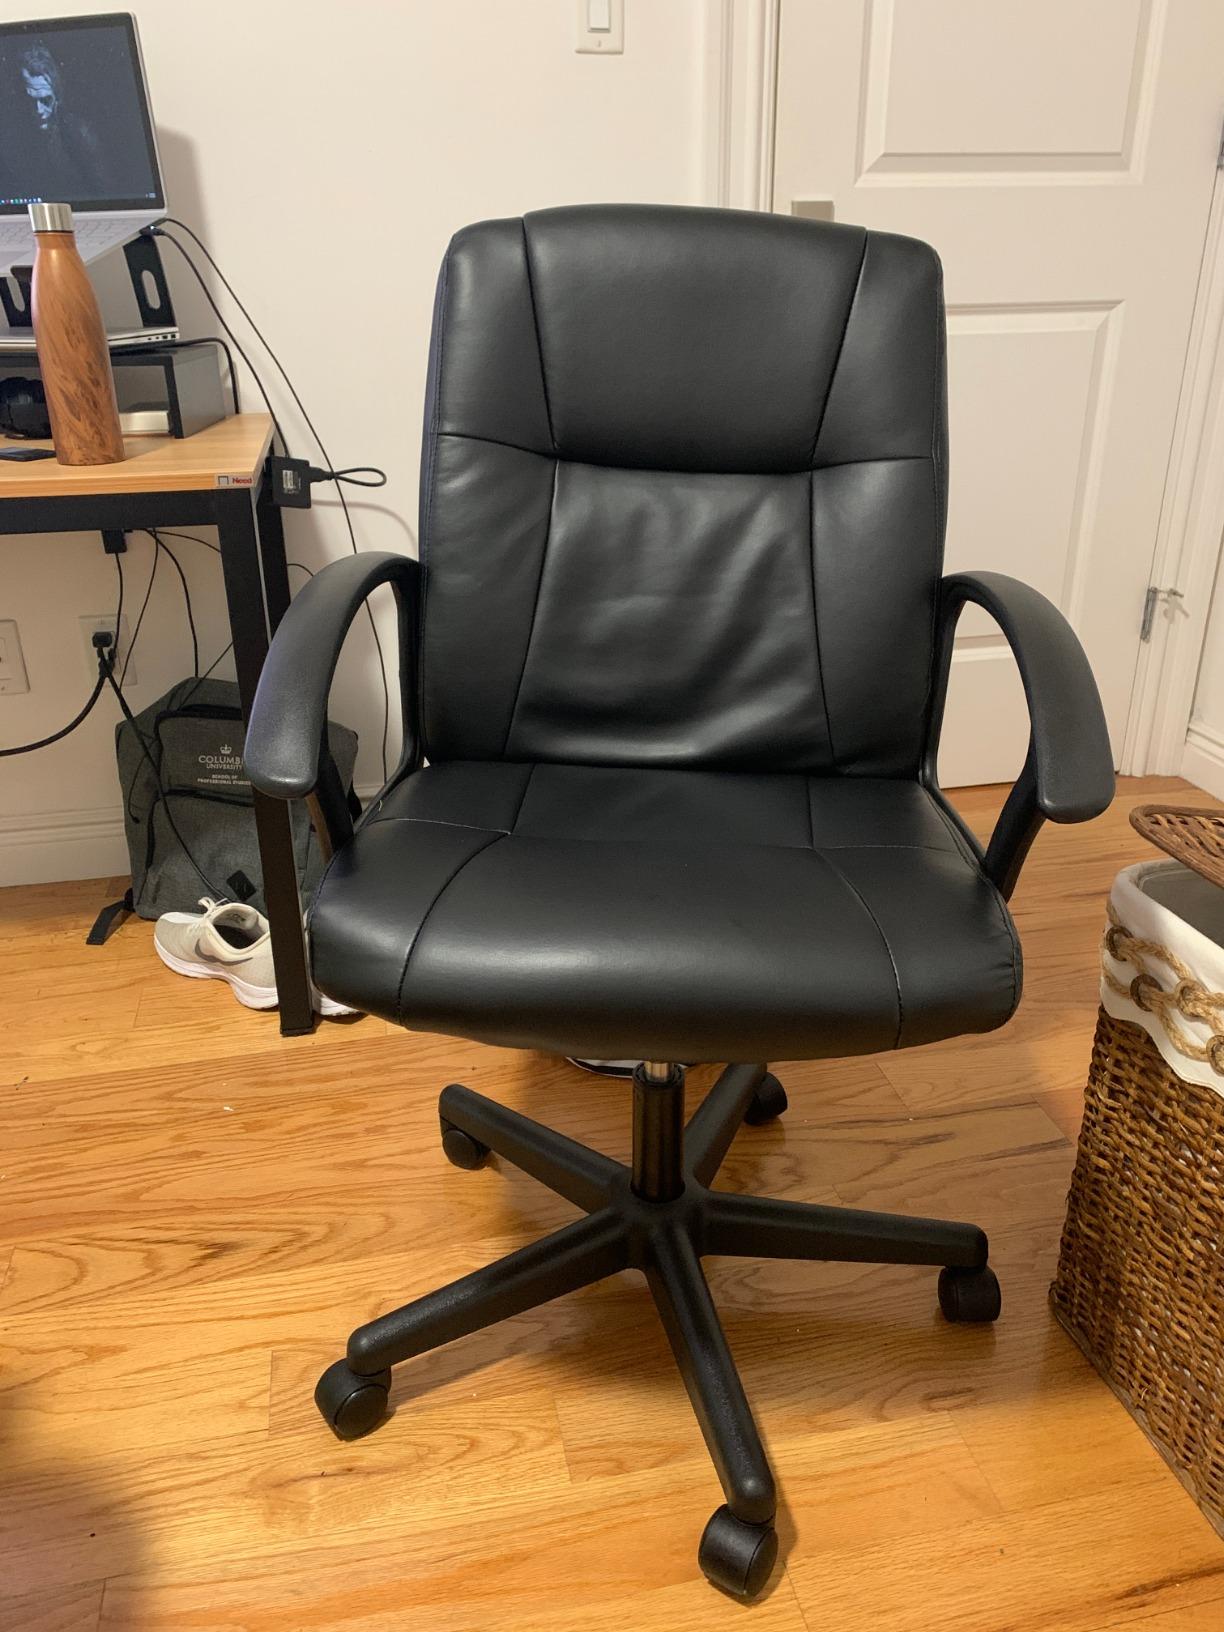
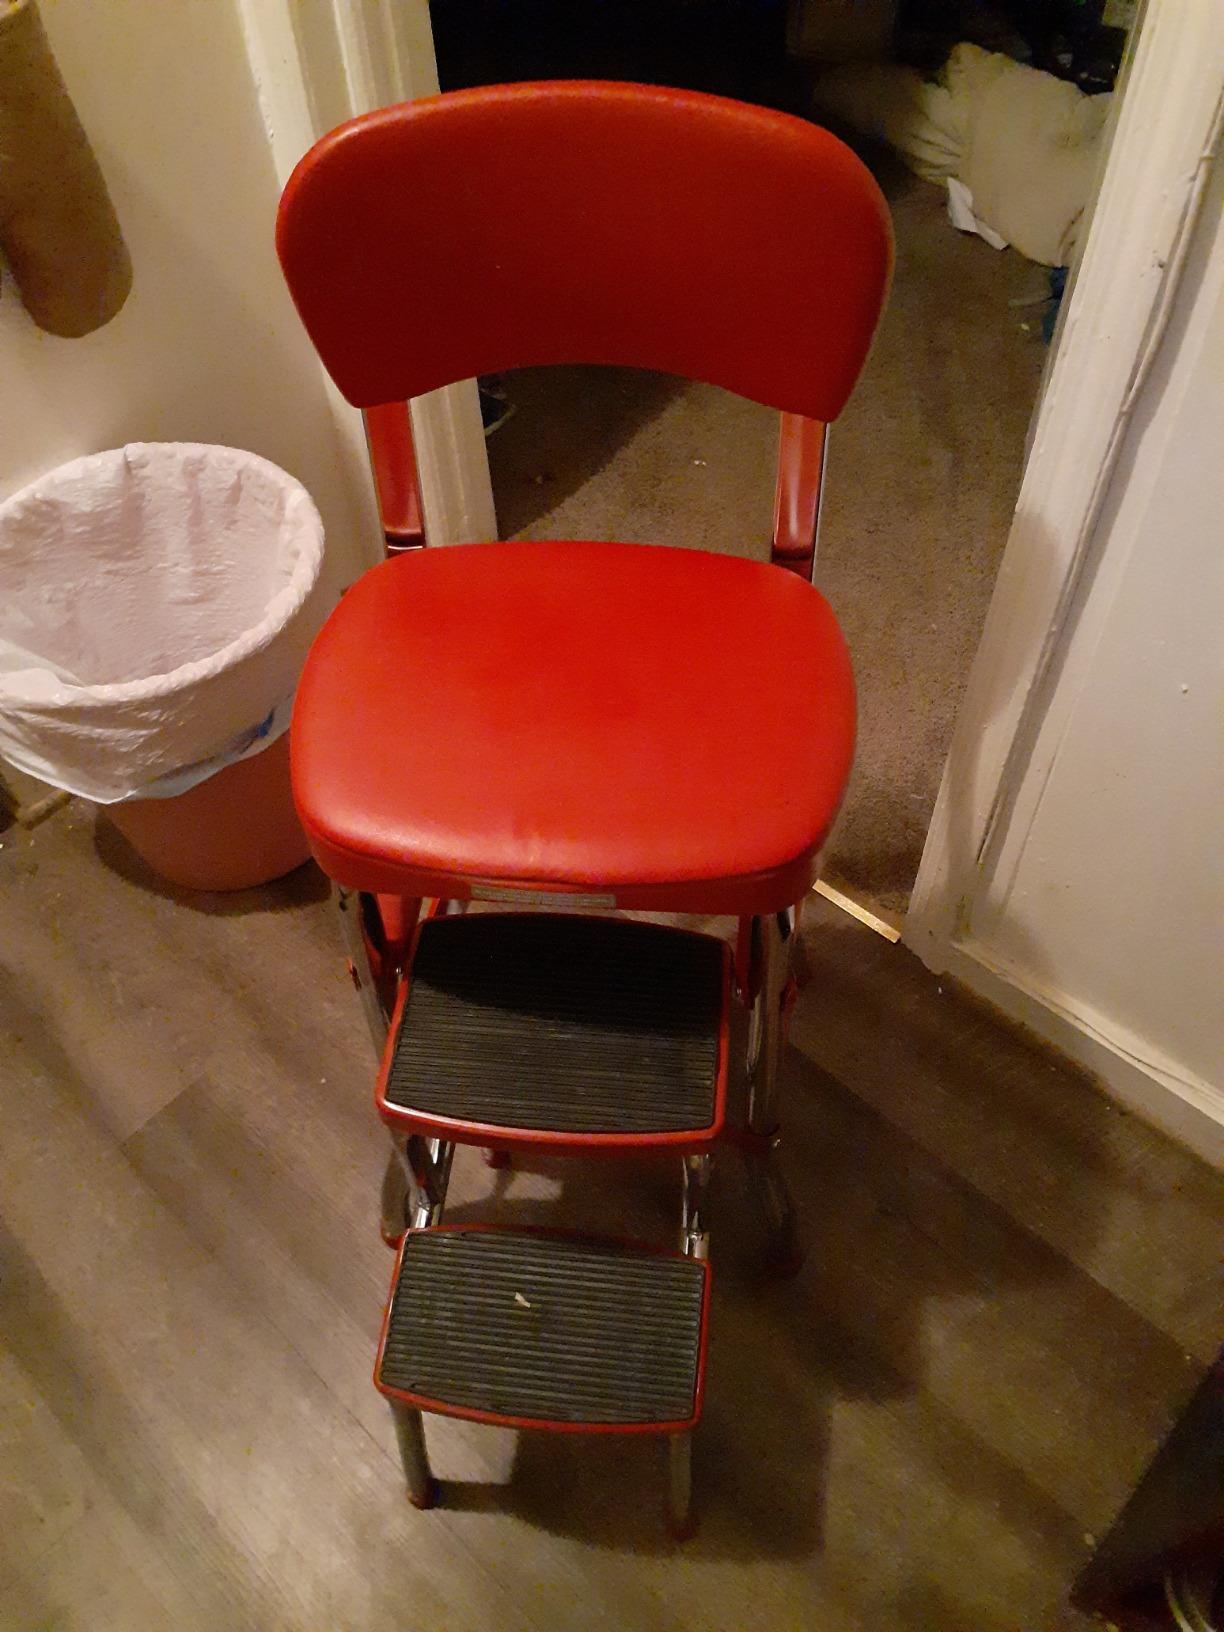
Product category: items_chair
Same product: no